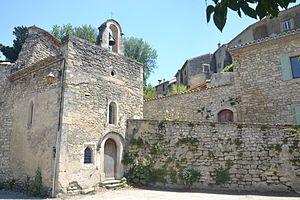
chapelle à Chantemerle-lès-Grignan
Chantemerle-lès-Grignan est une commune française située dans le département de la Drôme, en région Auvergne-Rhône-Alpes.